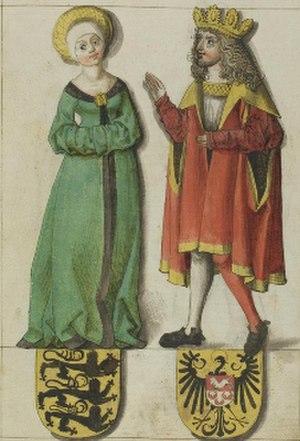
Liudolf de Souabe, né vers 930 probablement à Magdebourg et mort le 6 septembre 957 à Pombia en Italie, issu de la dynastie des Ottoniens, fut duc de Souabe de 950 jusqu'à son renversement en 954. Il est connu pour sa rébellion contre son père, le roi Otton Iᵉʳ, créant une crise majeure pour la Francie orientale.